Guy Salmon

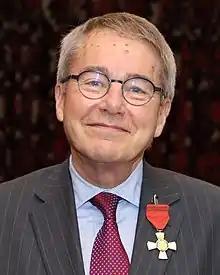
Salmon in 2021

Salmon was born in 1949. His father was John Salmon, who was a noted entomologist and professor of zoology at Victoria University of Wellington. His mother was Pamela Naomi Salmon (née Wilton).